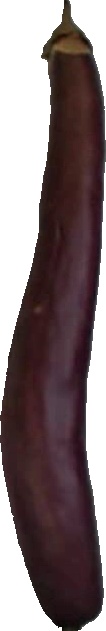
Label: eggplant_long_1